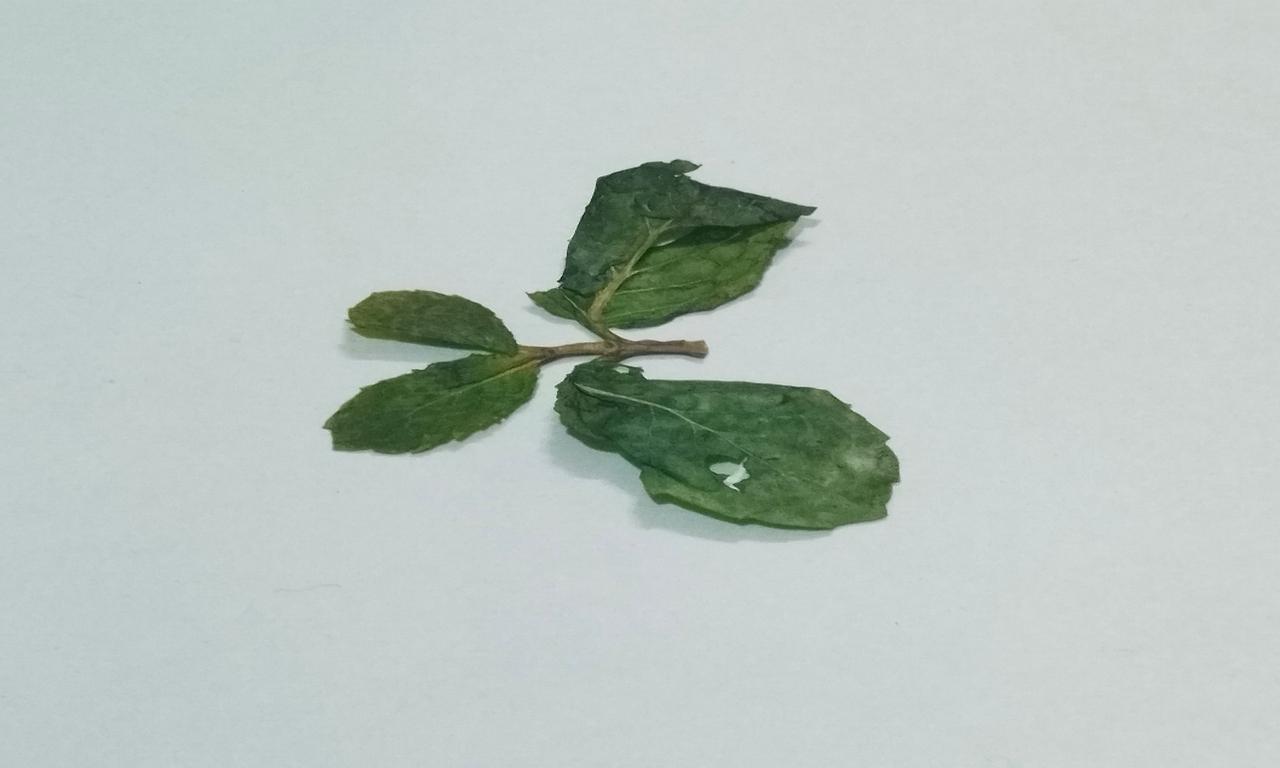
Label: Dried